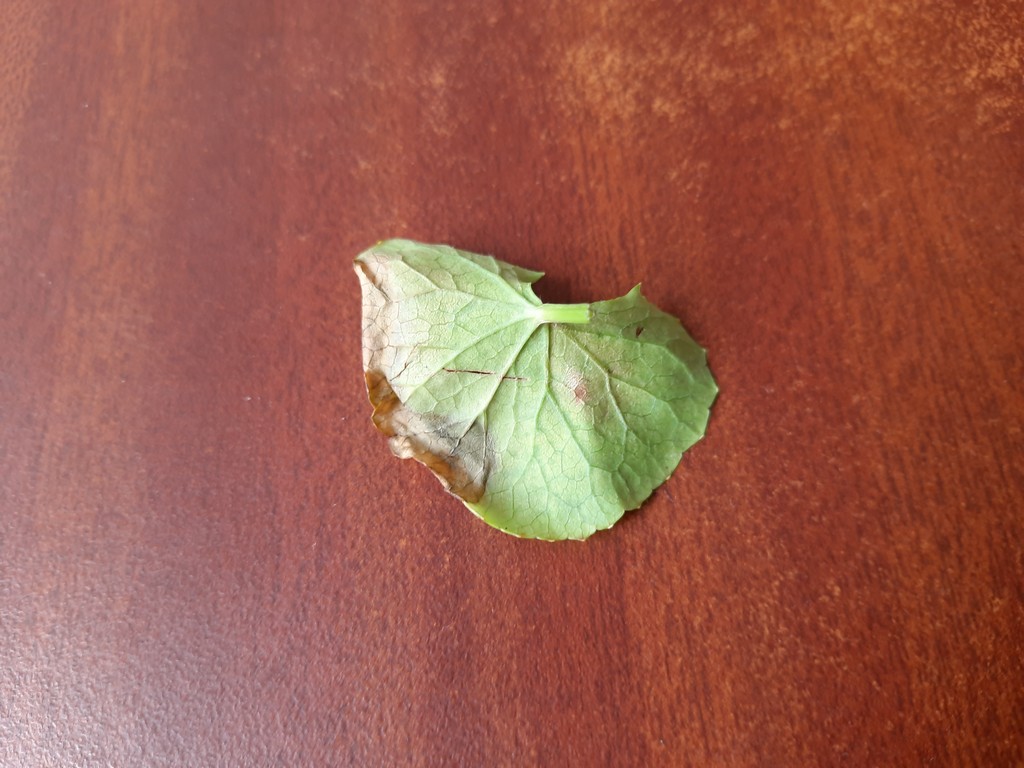
Label: Unhealthy